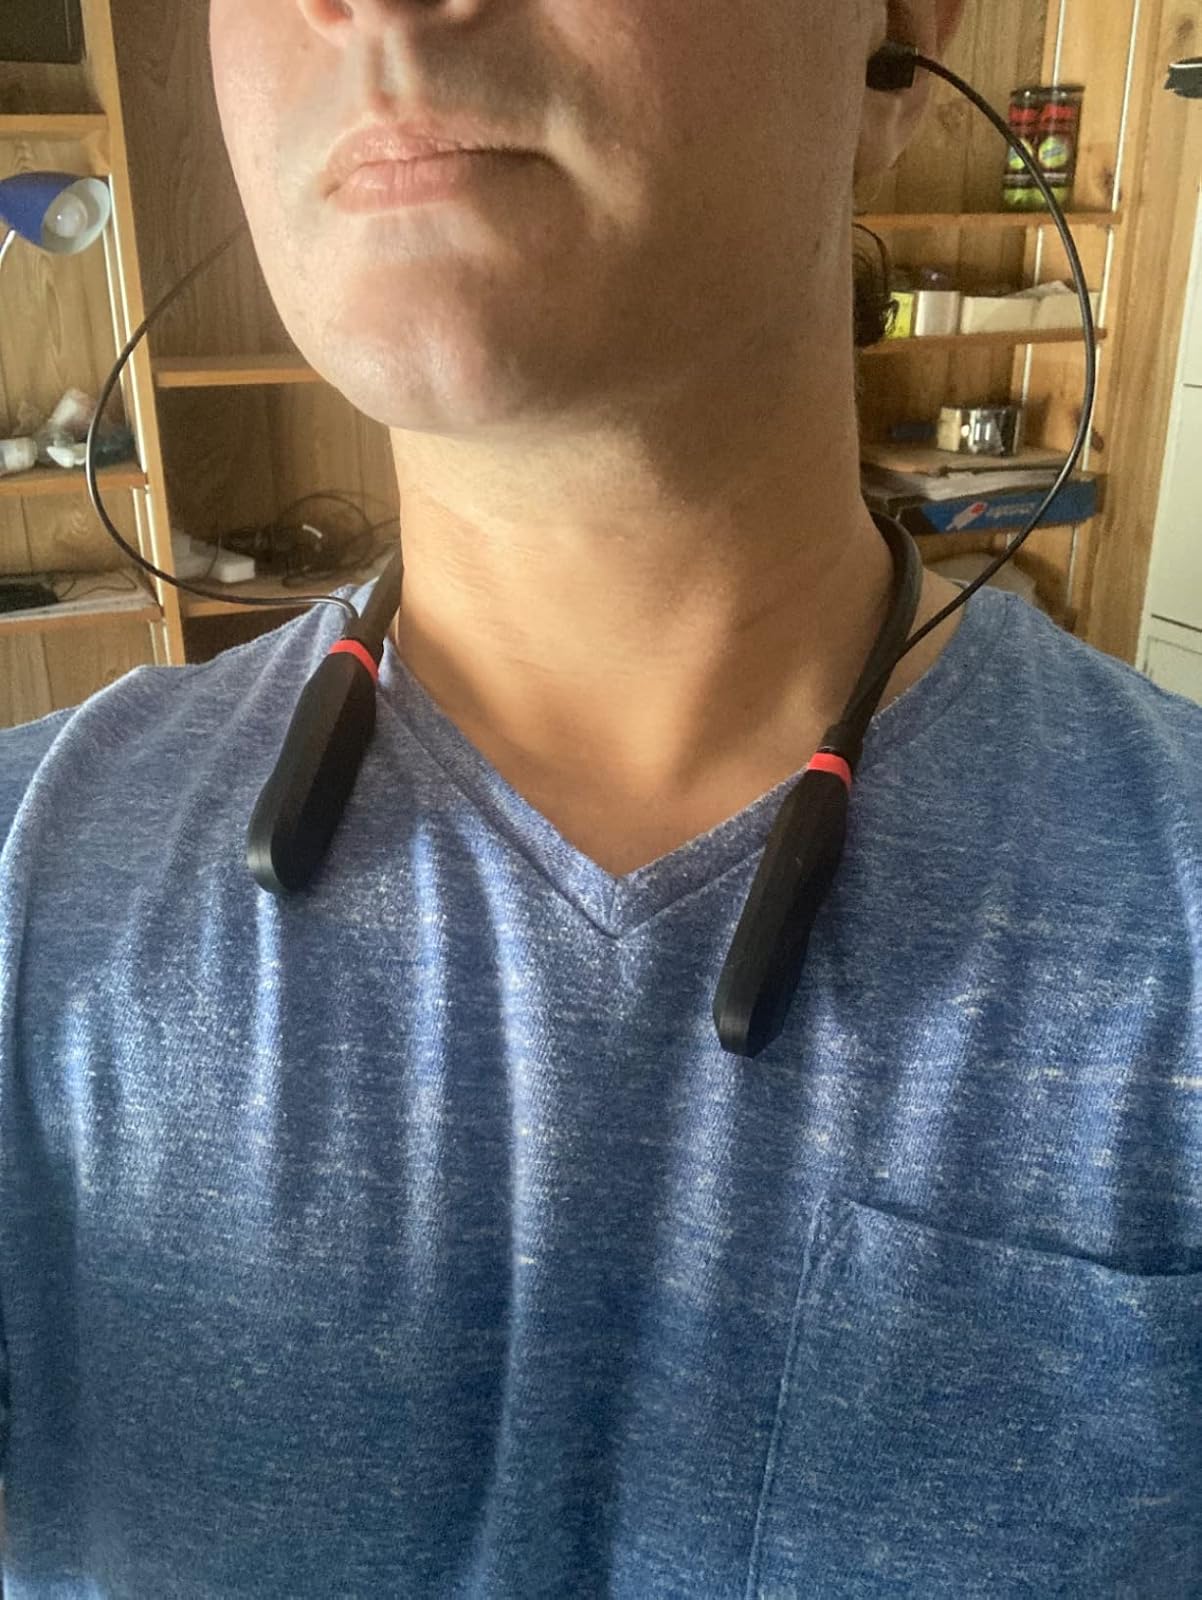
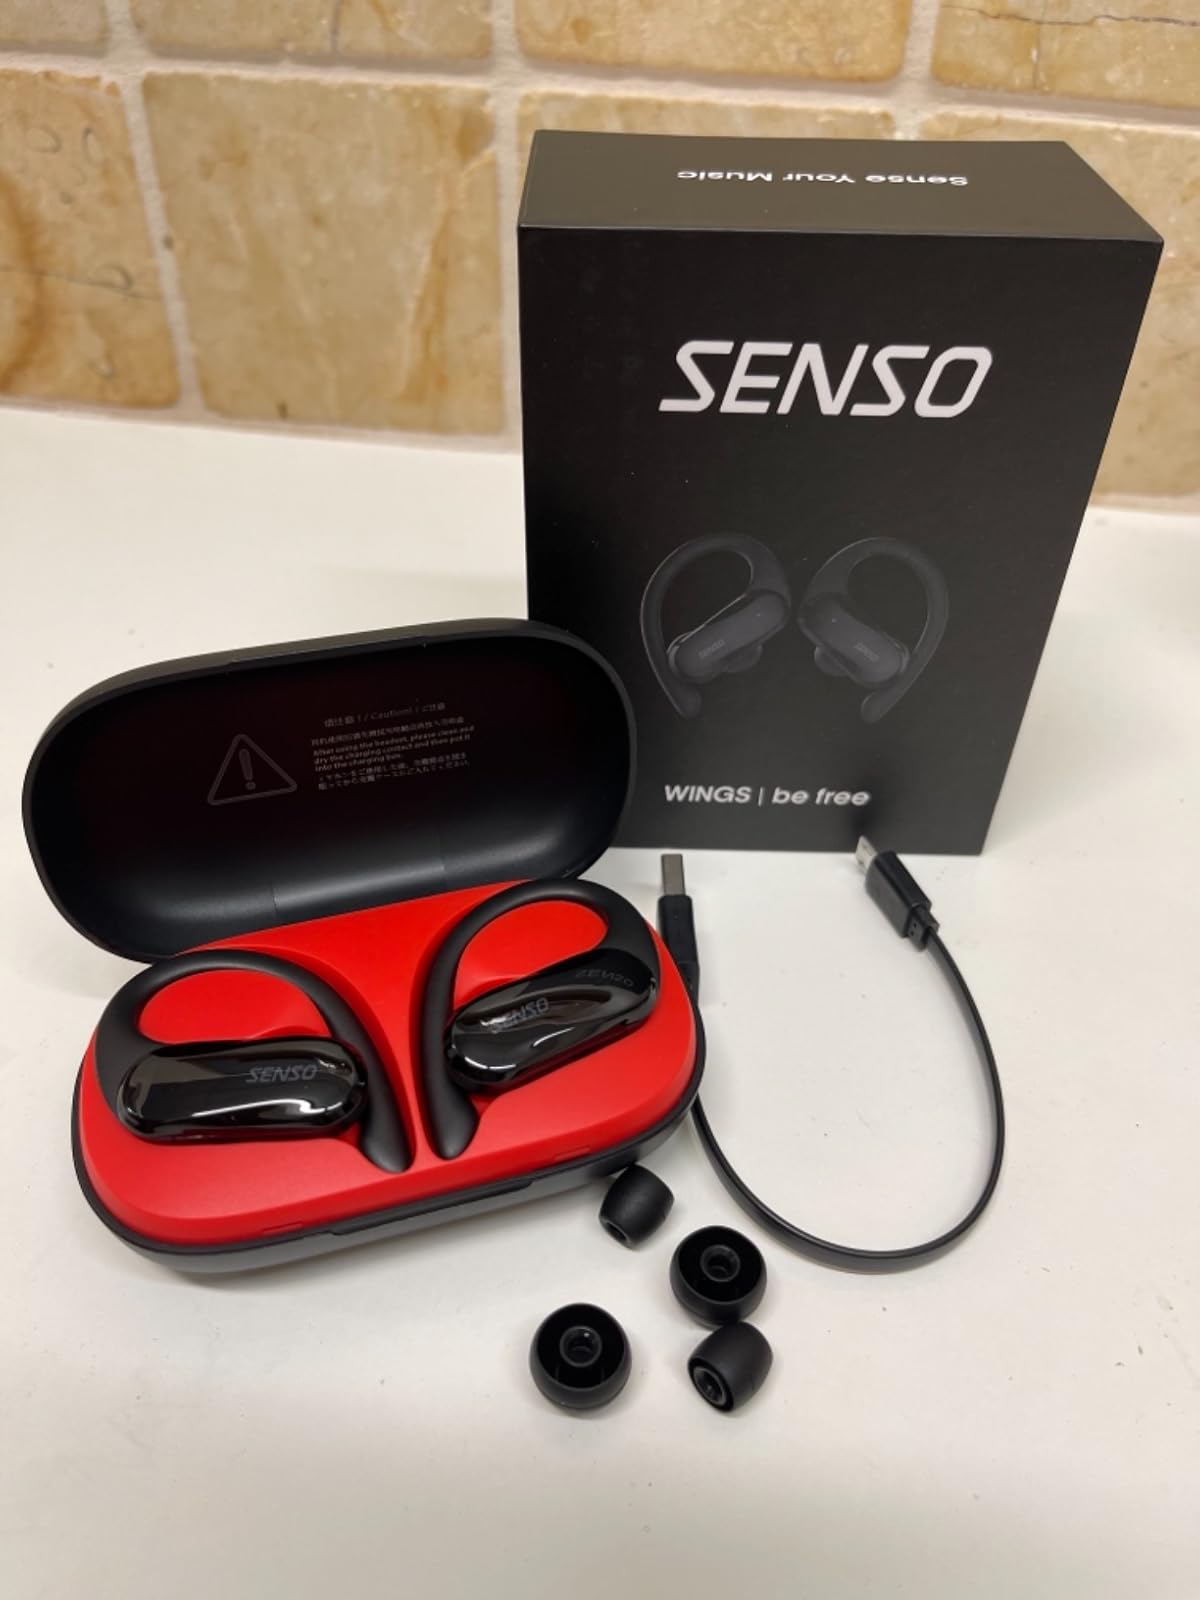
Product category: earbuds
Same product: no